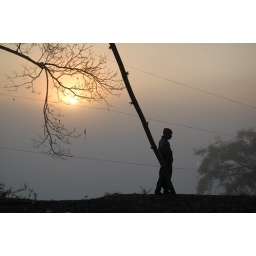
Guy standing by the road on the morning we went to Dashin Kali Temple outside Kathmandu